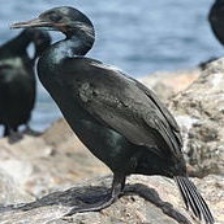
Species: BRANDT CORMARANT
Scientific name: PHALACROCORAX PENICILLATUS